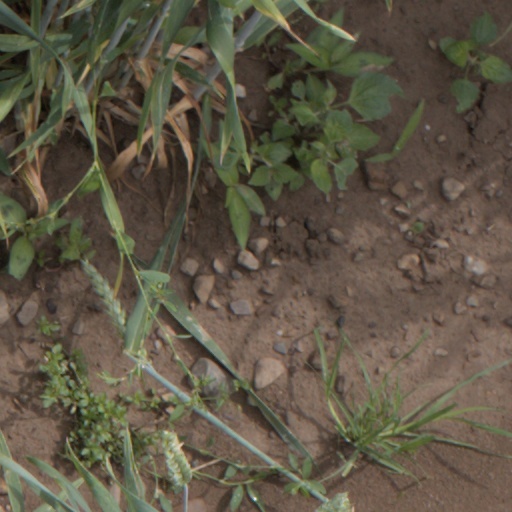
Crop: wheat